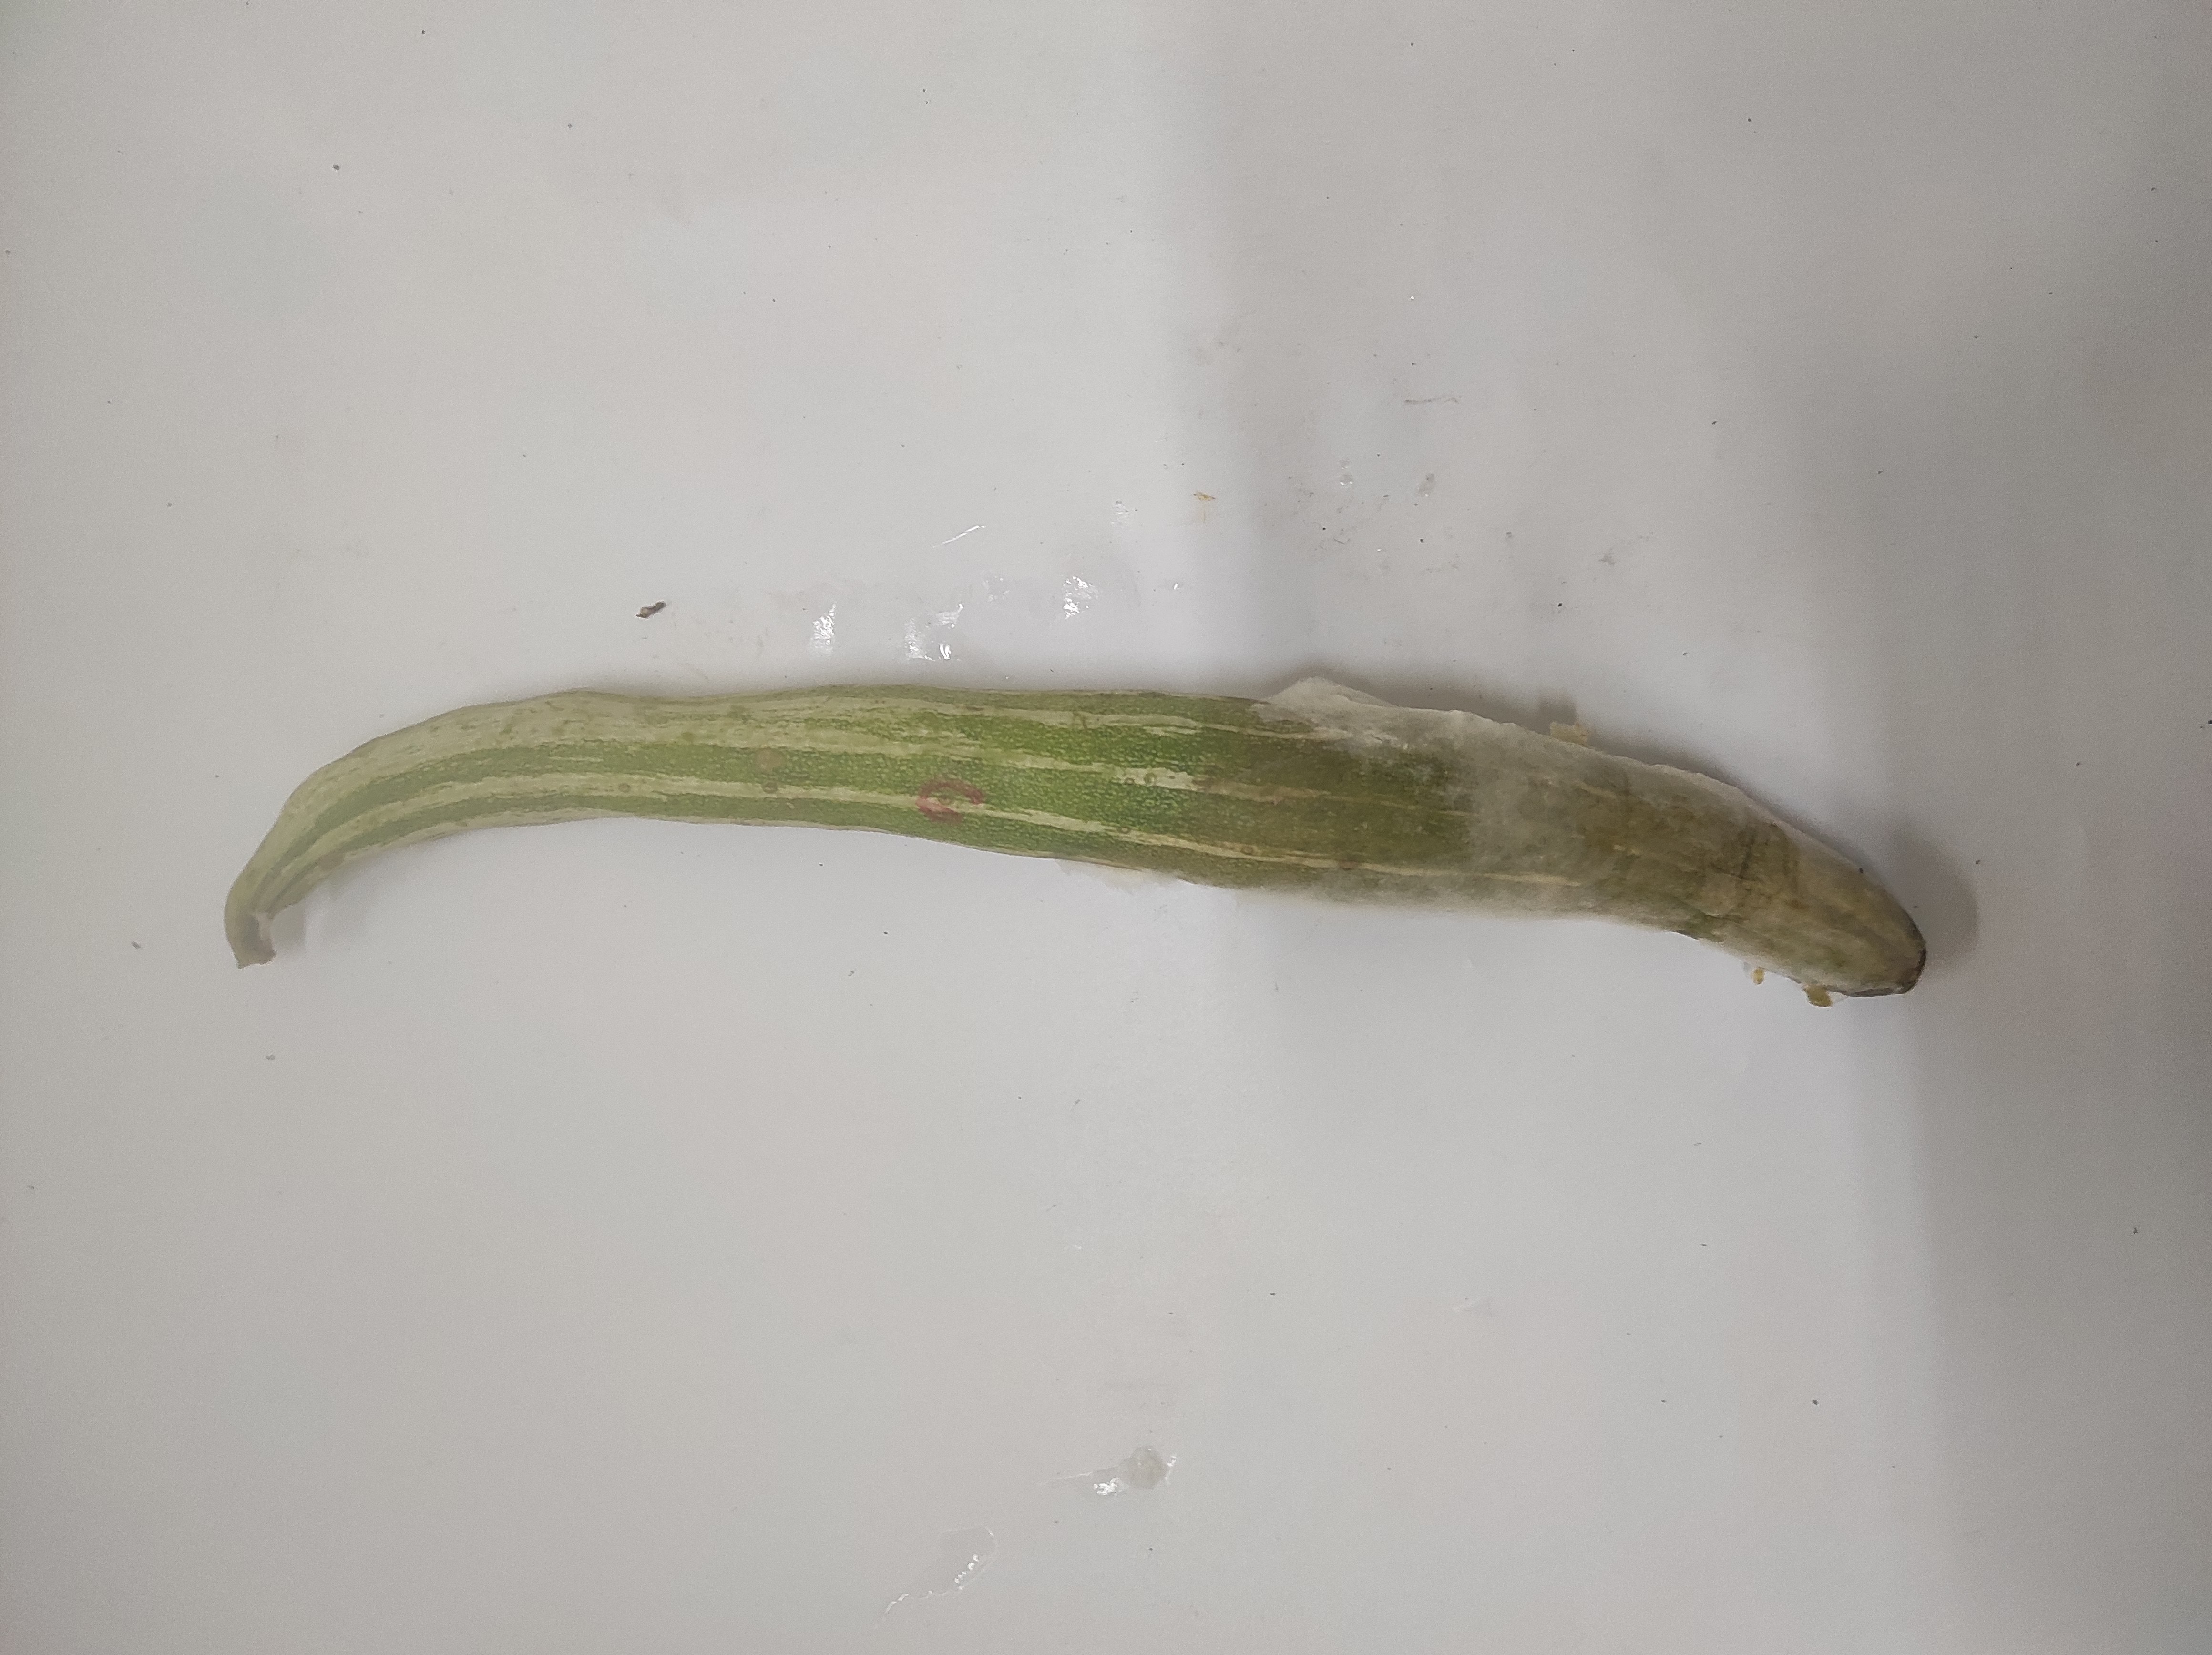
Crop: Snake Gourd
Condition: Severely Damaged